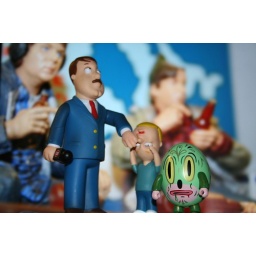
A photo with a photo on the computer monitor in the background.